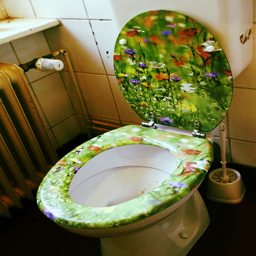
A toilet seat is covered in a flowery design.
A toilet seat has pictures of many flowers on it.
The toilet has a floral toilet seat and cover.
A green toilet seat adorned with flower images in a small bathroom.
Toilet seat and lid decorated with a photograph of wild flowers